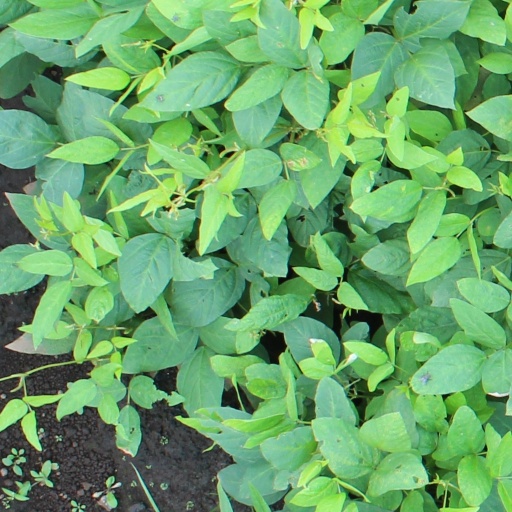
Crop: soybean